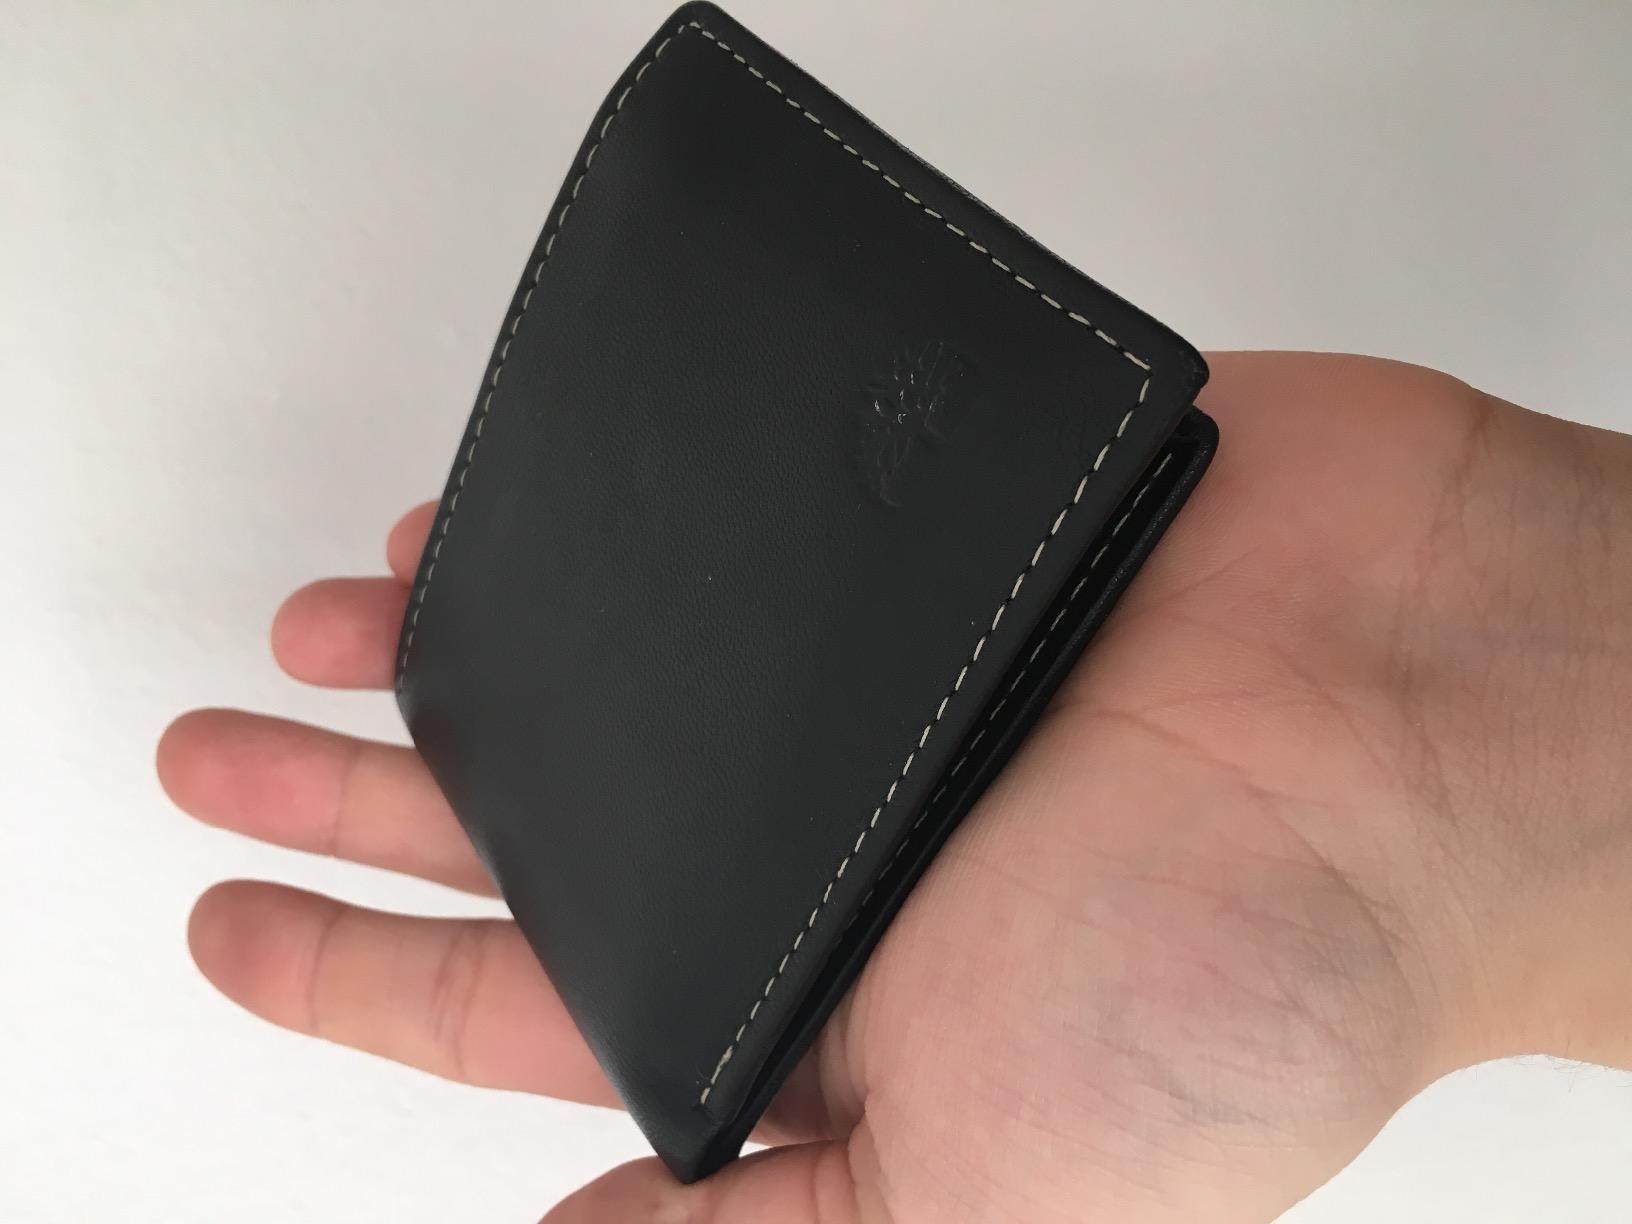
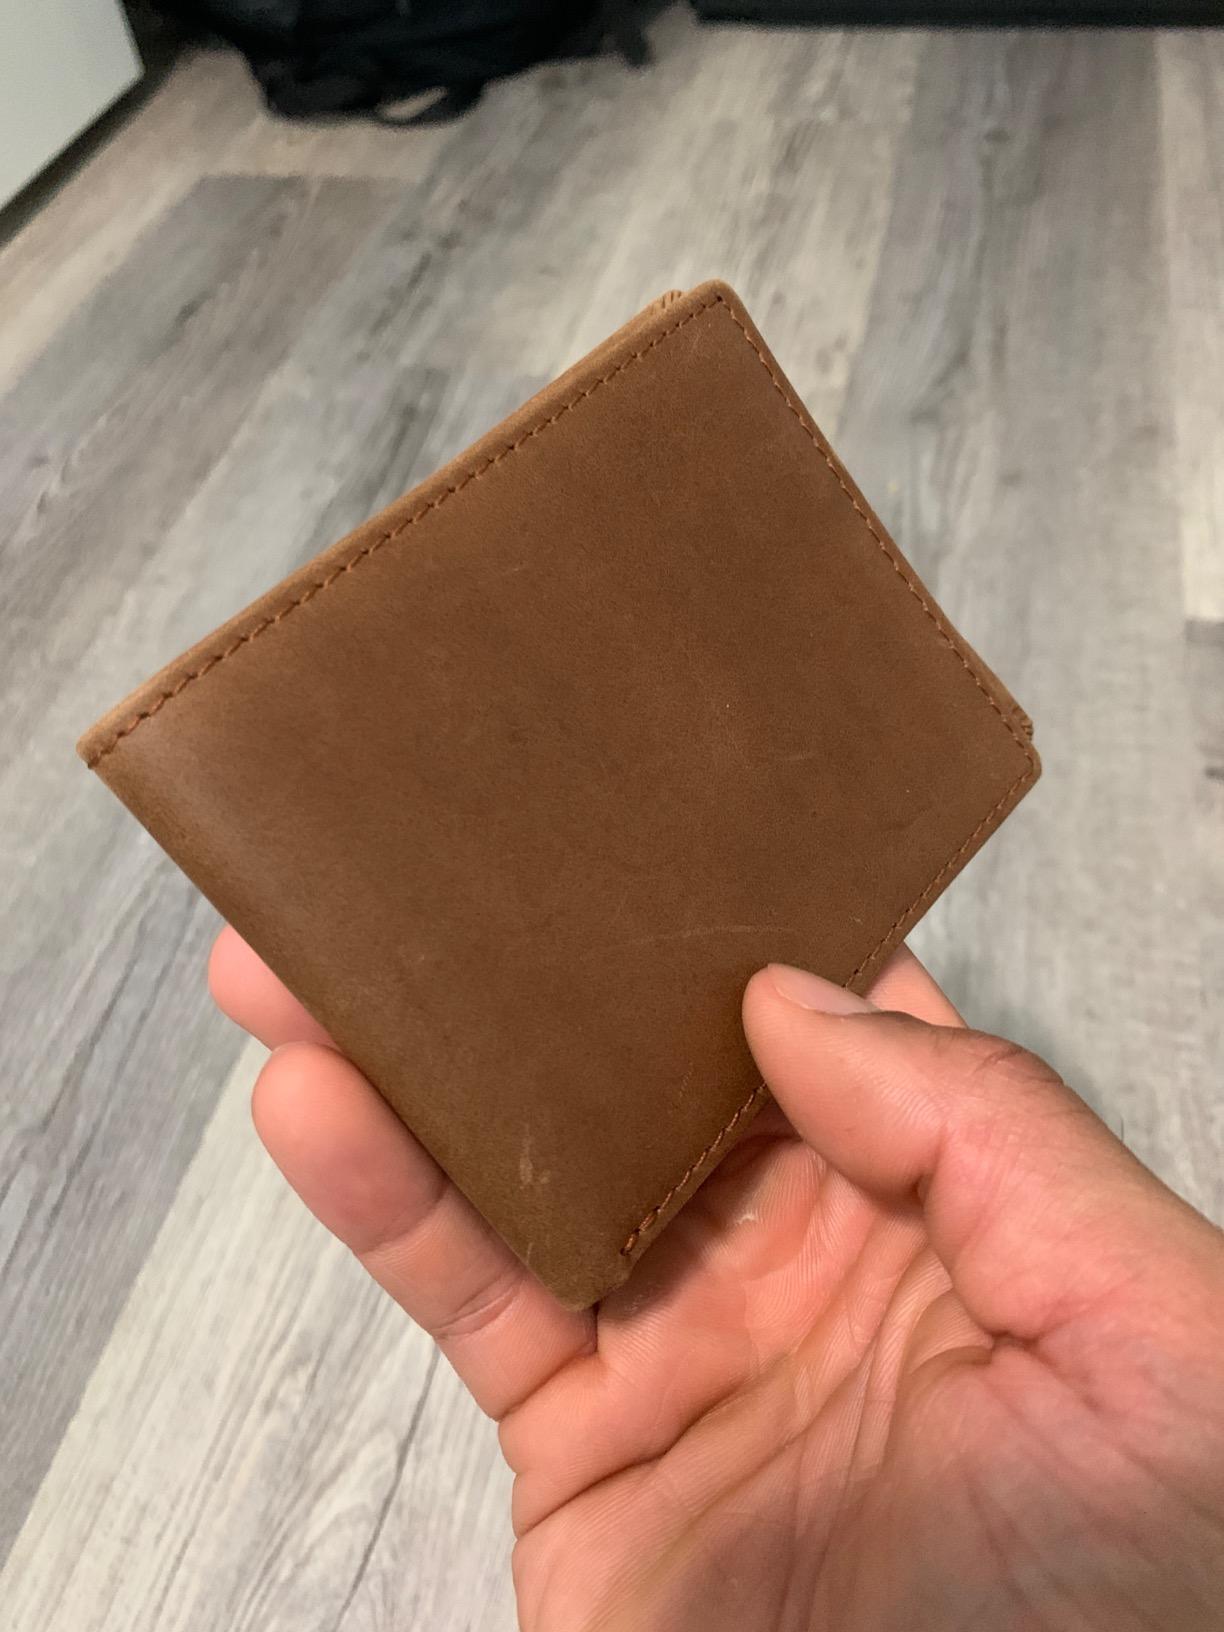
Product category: accessories_wallet
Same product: no